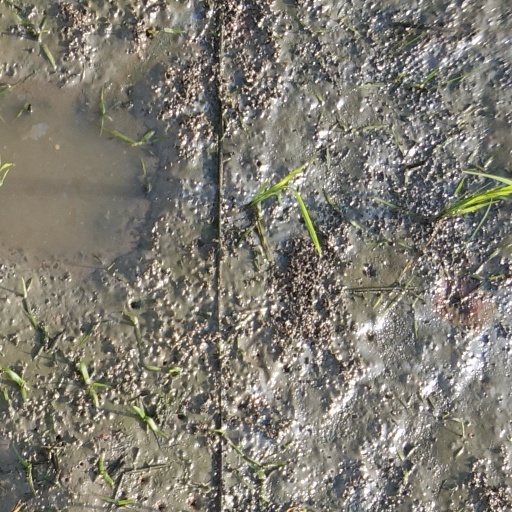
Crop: rice